Amaurobius ferox

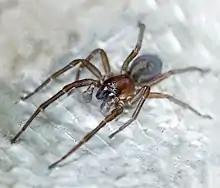
Male

Females of this species range from around 11–16 mm in body length, while males are slightly smaller and more slender, ranging from 8–10 mm. The spider is very dark in color with its primary shades being black, brown, dark red, and tan. The abdomen is rounded and has light yellow pale markings in a unique pattern that is often described as resembling a skull-like mask or delicate skeletal pattern.